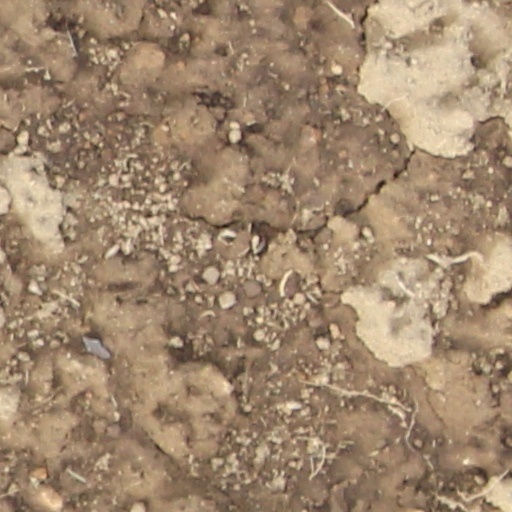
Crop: wheat